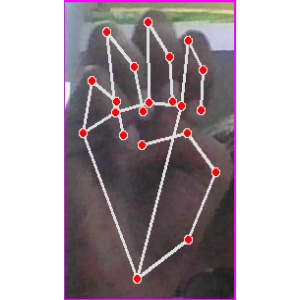
अक्षर: म